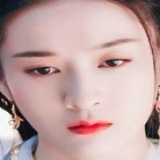
diễn viên Trương Tuyết Nghênh